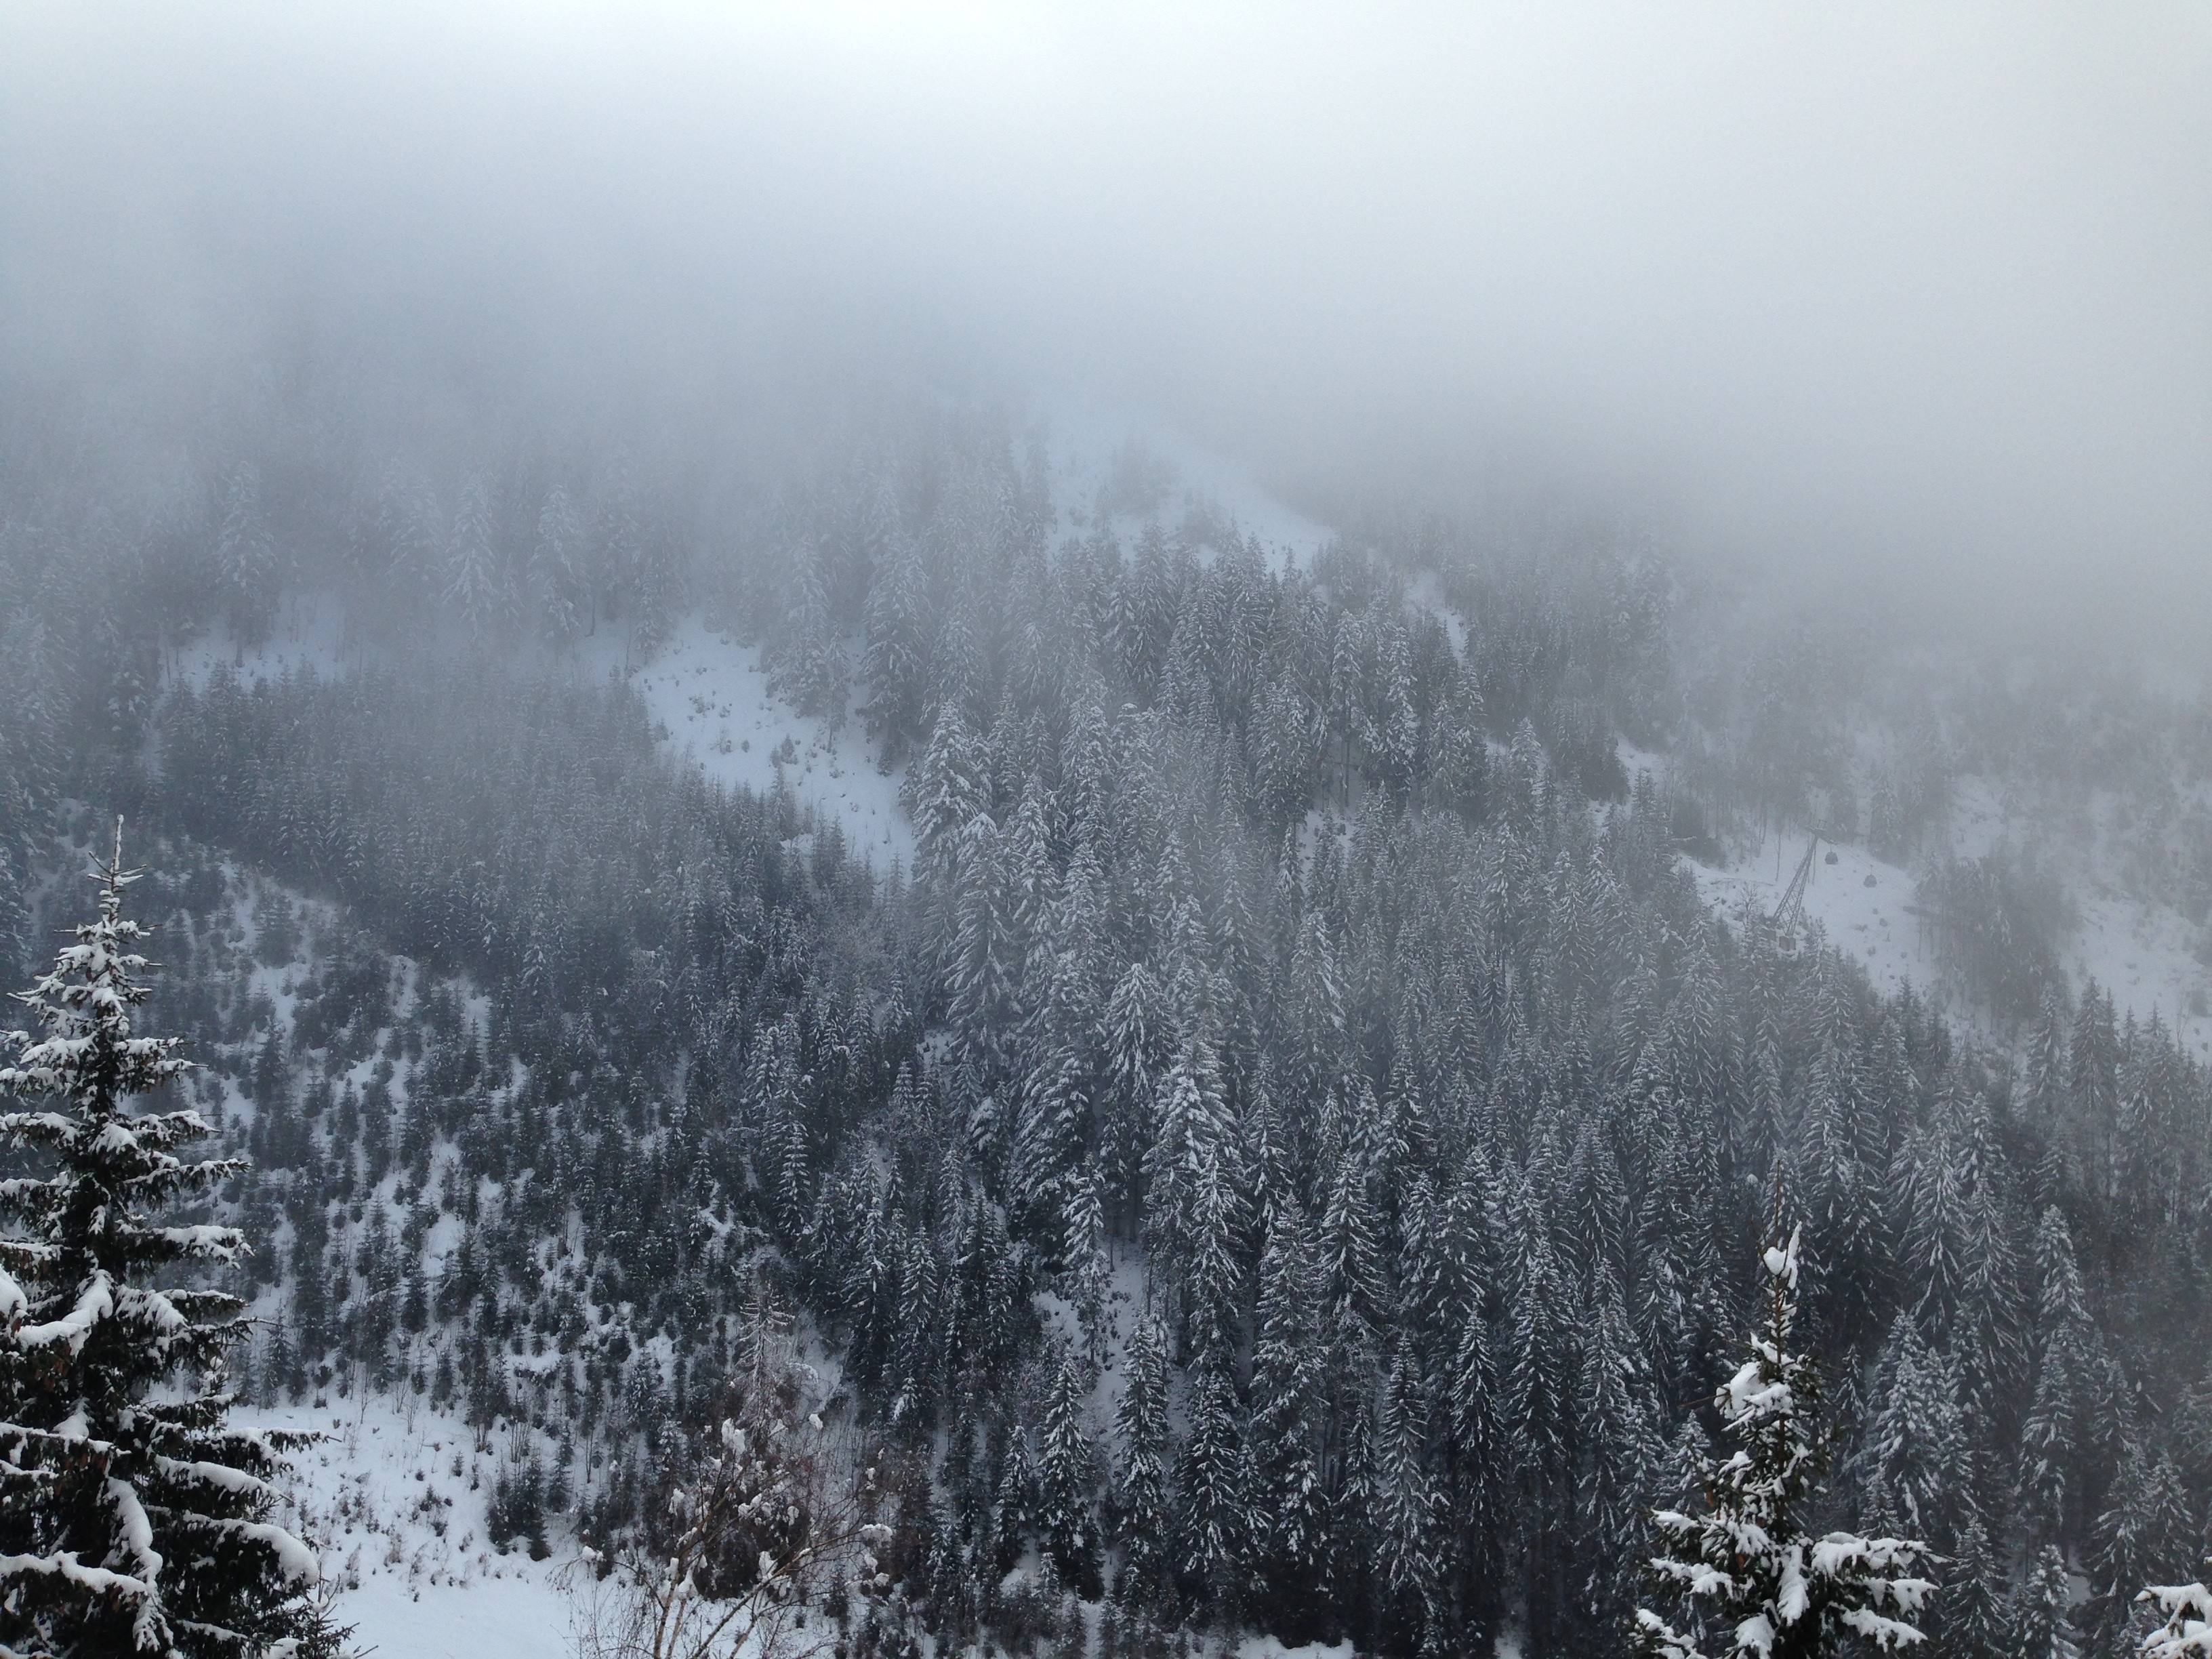
tree, nature, forest, mountain, snow, winter, fog, mist, morning, frost, mountain range, evergreen, weather, fir, season, spruce, habitat, freezing, atmospheric phenomenon, woody plant, mountainous landforms, geological phenomenon